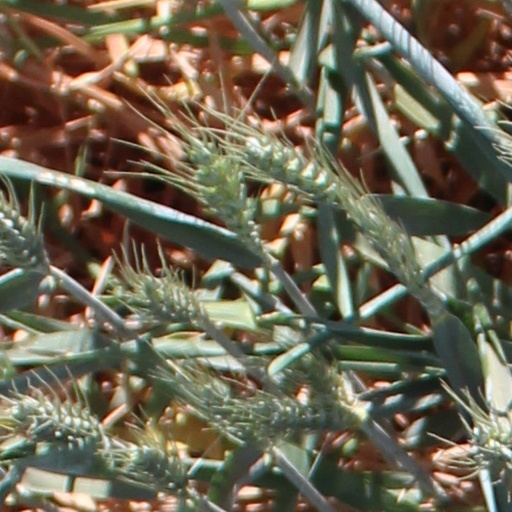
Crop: wheat